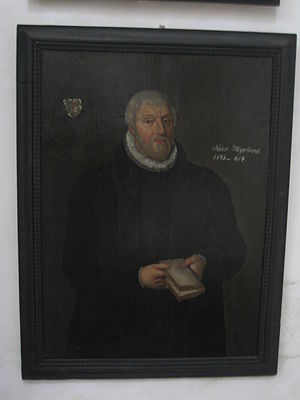
Peder Jensen Hegelund
Peder Jensen Hegelunds portræt i Ribe Domkirke.
Biskop Peder Jensen Hegelund
Peder Jensen Hegelund var en dansk skolemand, gejstlig og forfatter.